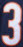
Number: 3